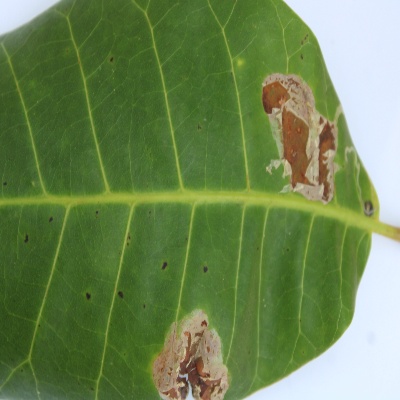
Crop: Cashew
Condition: leaf miner